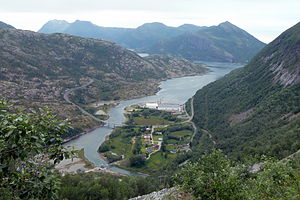
Sundsfjorden (Gildeskål)
Sundsfjorden
Sundsfjorden
Sundsfjorden er en fjordarm af Morsdalsfjorden i Gildeskål kommune i Nordland fylke i Norge. Fjorden har indløb mellem Rotneset i vest og Hamneset i øst, lige syd for Sandhornøya og går 3 kilometer mod sydvest til Sundsfjord i bunden af fjorden.